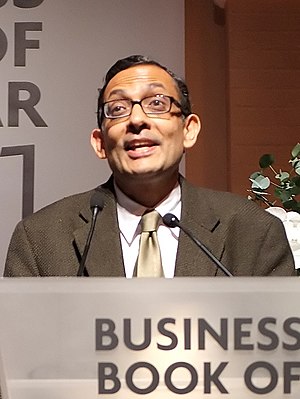
Sveriges Riksbanks pris i økonomi / Prismodtagere
Sveriges Riksbanks pris i økonomisk videnskab til Alfred Nobels minde, også kaldet Nobelprisen i økonomi, er en pris for enestående bidrag til den økonomiske videnskab. Den anses for at være den mest prestigefyldte pris indenfor økonomisk forskning.